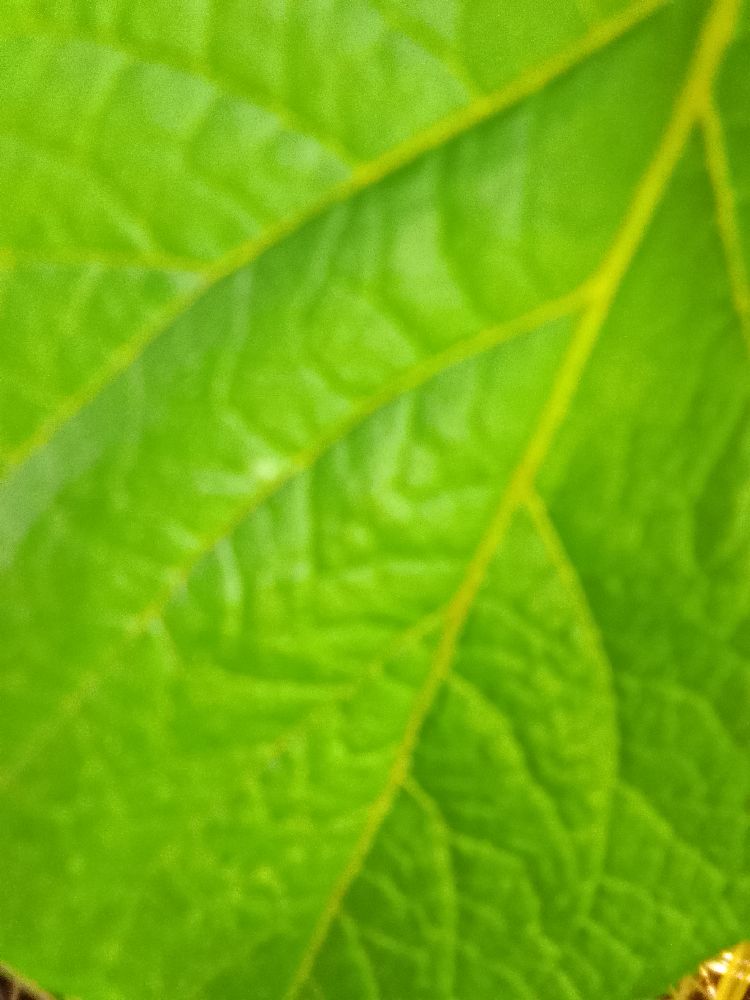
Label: Healthy